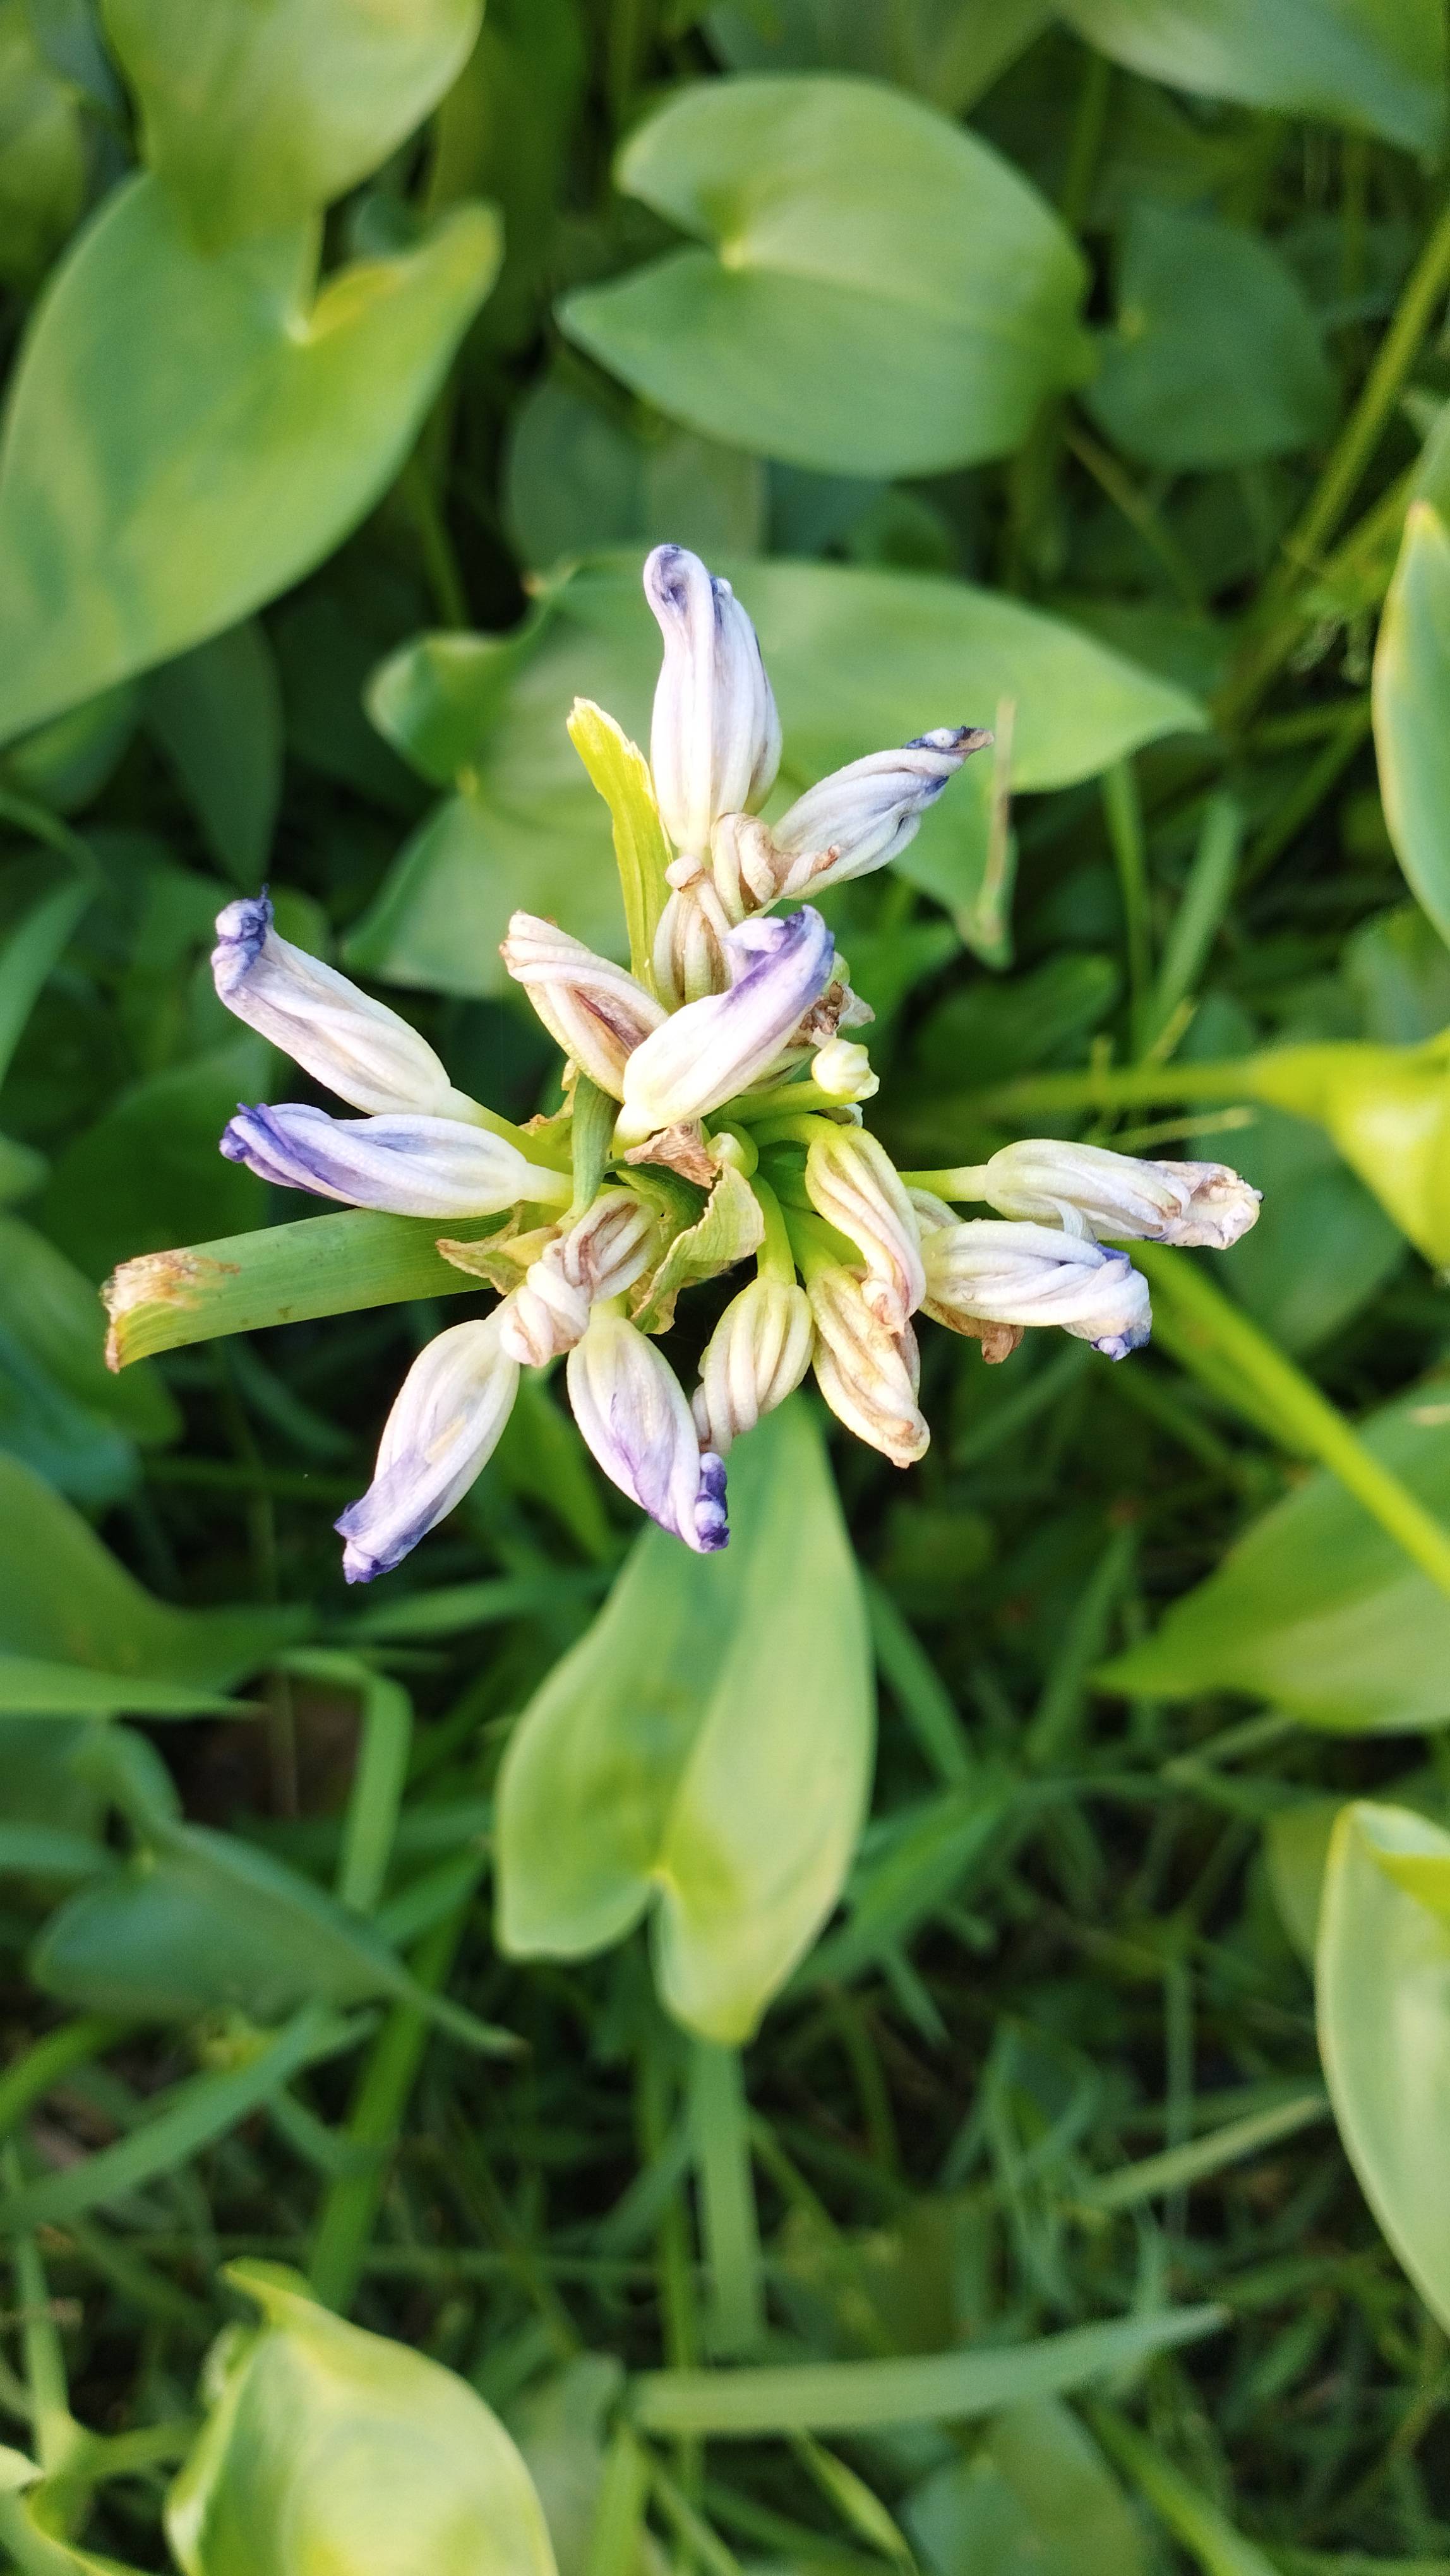
Species: Heartleaf False Pickerelweed (Monochoria korsakowii)